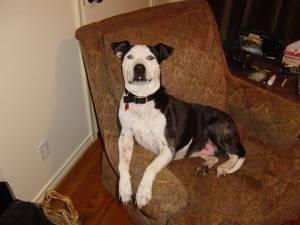
american pit bull terrier